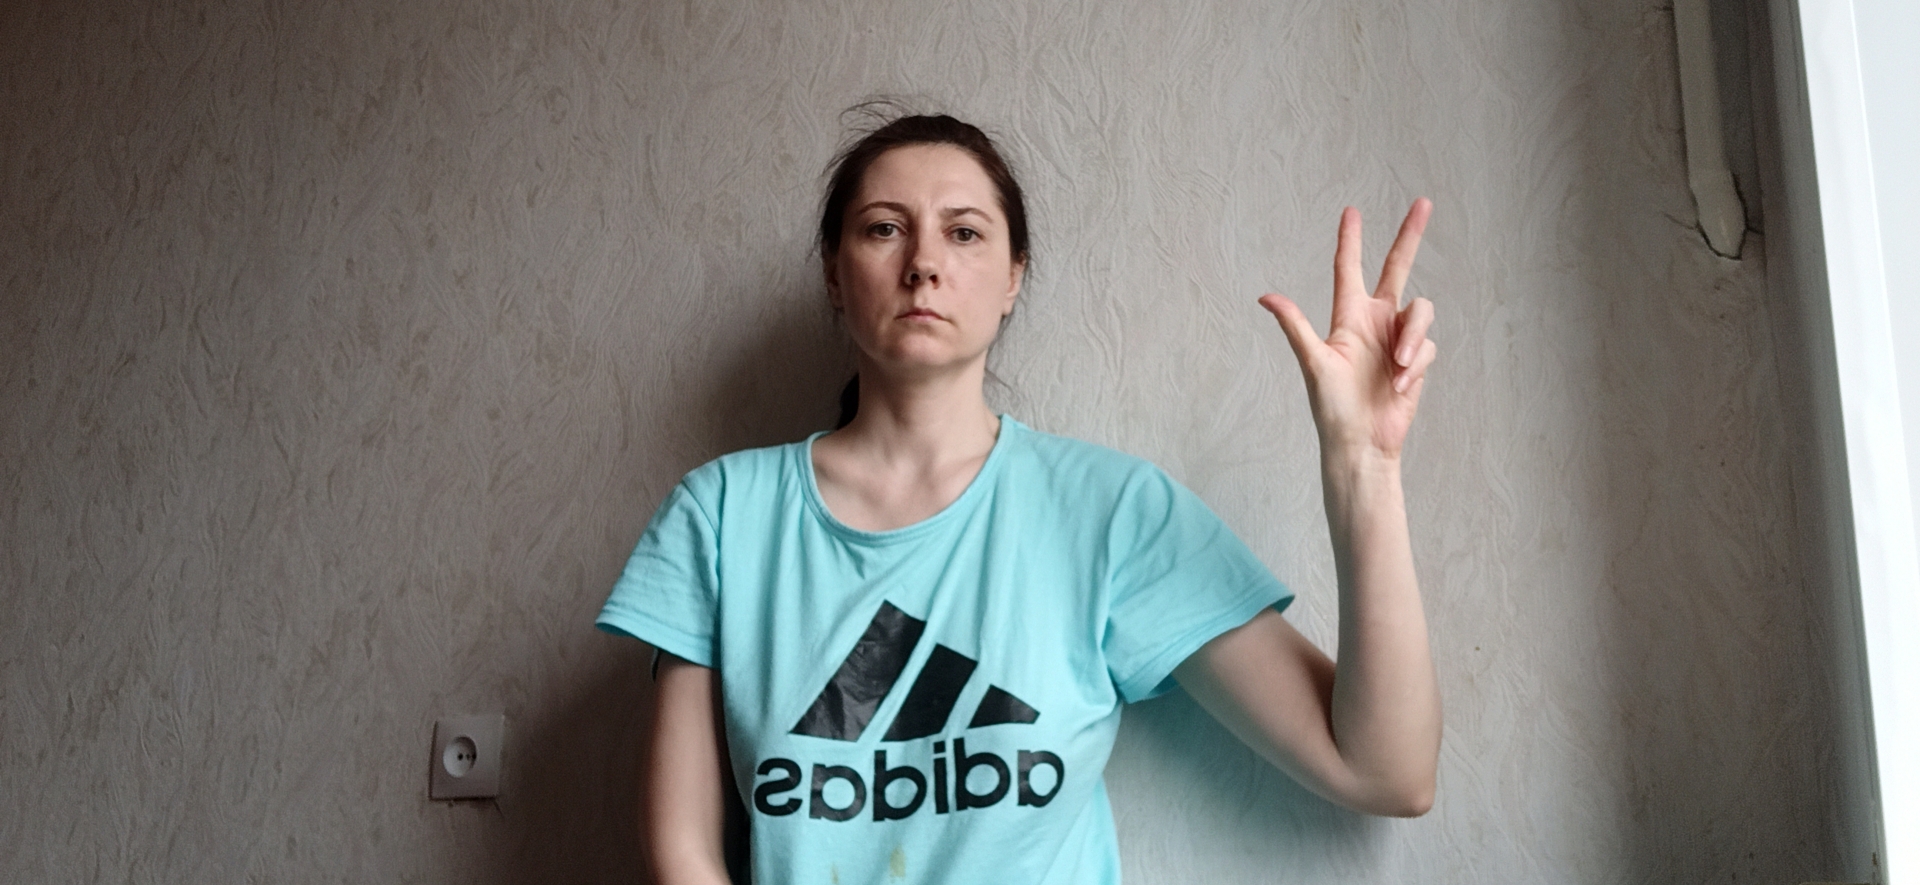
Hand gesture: three2